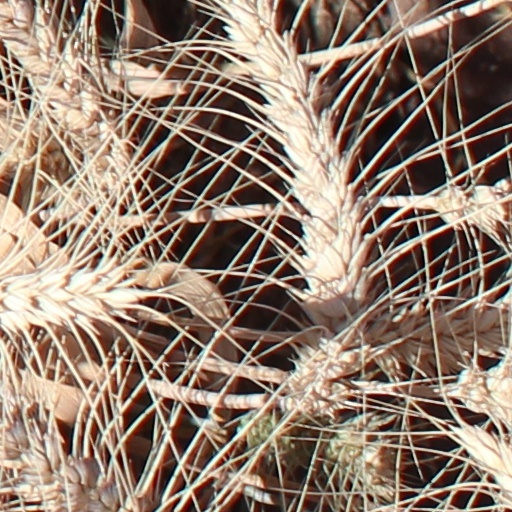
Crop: wheat